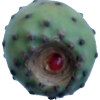
Label: cactus_fruit_green